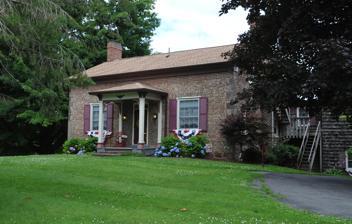
Building: Preston-Gaylord Cobblestone Farmhouse
Country: United States of America
Year built: 1846
Historic house in New York, United States United States historic place Preston-Gaylord Cobblestone Farmhouse U.S. National Register of Historic Places Show map of New York Show map of the United States Location 7563 Lake Rd., Sodus, New York Coordinates 43°16′5″N 77°1′28″W / 43.26806°N 77.02444°W / 43.26806; -77.02444 Area 5.4 acres (2.2 ha) Built 1845 Architectural style mid-19th-century vernacular MPS Cobblestone Architecture of New York State MPS NRHP reference No. 09001088 Added to NRHP December 11, 2009 Preston-Gaylord Cobblestone Farmhouse is a historic home located at Sodus in Wayne County, New York .  The cobblestone dwelling was built in 1845–1846, and consists of a 1 + 1 ⁄ 2 -story main block and 1 + 1 ⁄ 2 -story rear wing. Both sections are constructed of irregularly sized and variously colored field cobbles.  Also on the property is a contributing two-story cobblestone carriage house dated to 1845–1846.  The structure is among the approximately 170 surviving cobblestone buildings in Wayne County. The house is now used as a bed and breakfast known as the Maxwell Creek Inn Bed & Breakfast. It was listed on the National Register of Historic Places in 2009. References